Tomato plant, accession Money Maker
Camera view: tilt-top (135 deg); turntable rotation: 0 degrees
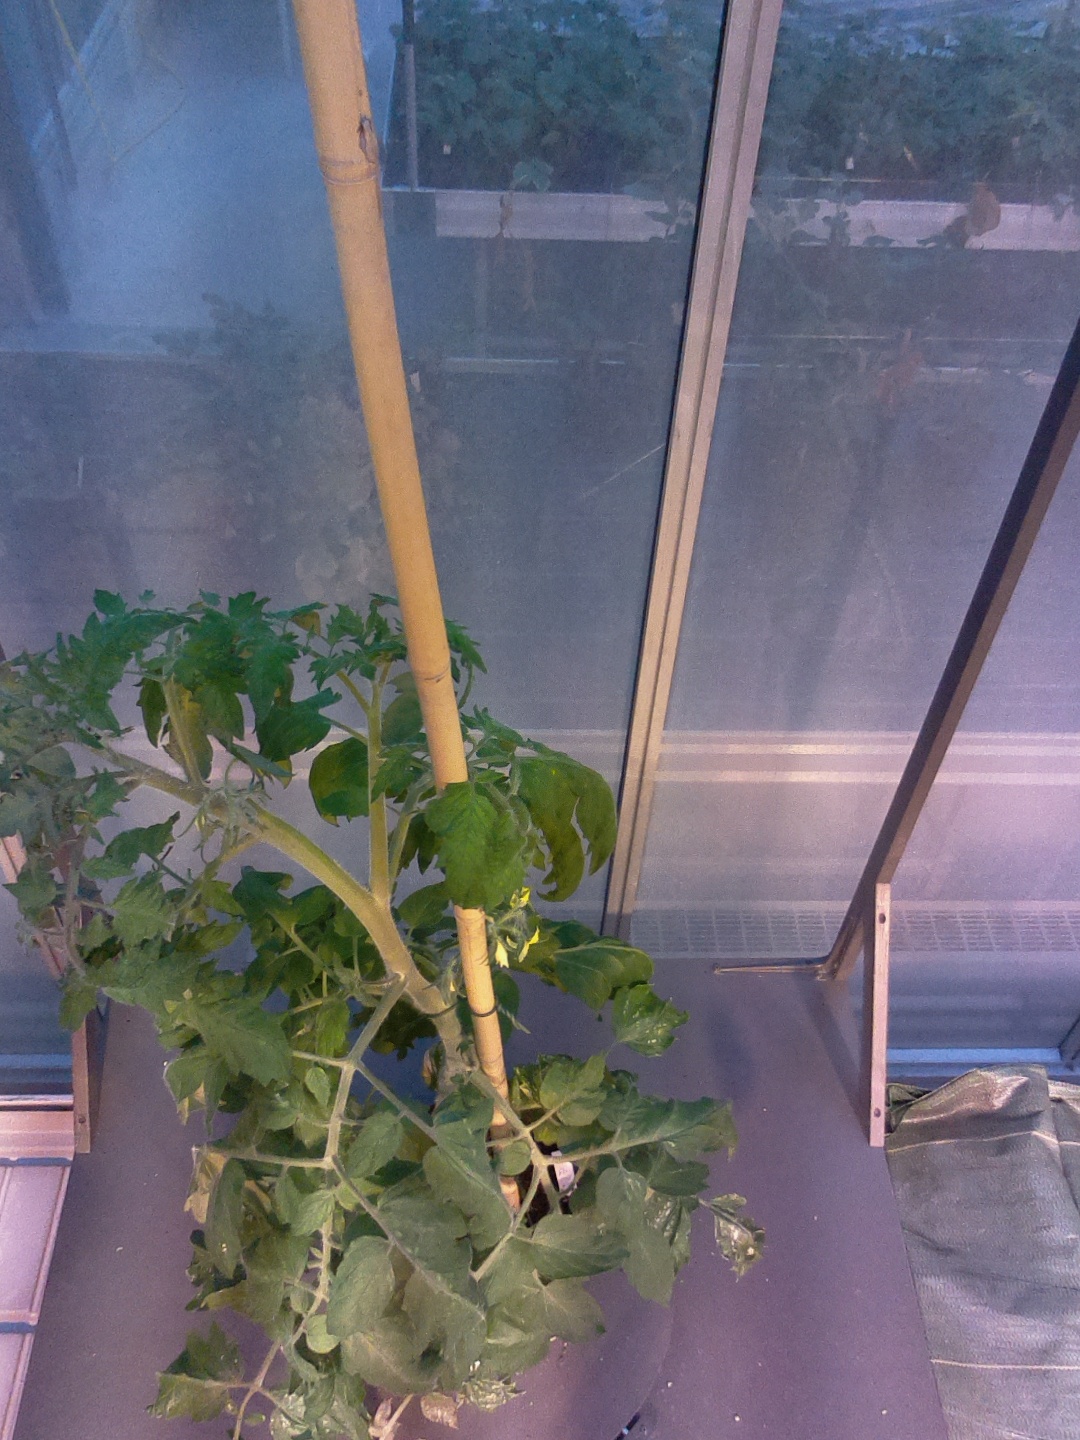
BBCH growth stage 69: End of flowering, 90%-100% of flowers open, more petals falling